Tepeyac

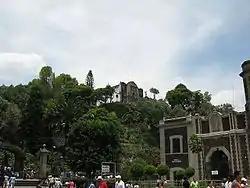
A view of Tepeyac Hill

Tepeyac or the Hill of Tepeyac, historically known by the names Tepeyacac and Tepeaquilla, is located inside Gustavo A. Madero, the northernmost "Alcaldía" or borough of Mexico City. According to the Catholic tradition, it is the site where Saint Juan Diego met the Virgin of Guadalupe in December 1531, and received the iconic image of the Lady of Guadalupe. The Basilica of Our Lady of Guadalupe located there is one of the most visited Catholic shrines in the world.